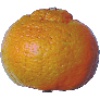
Label: mandarine